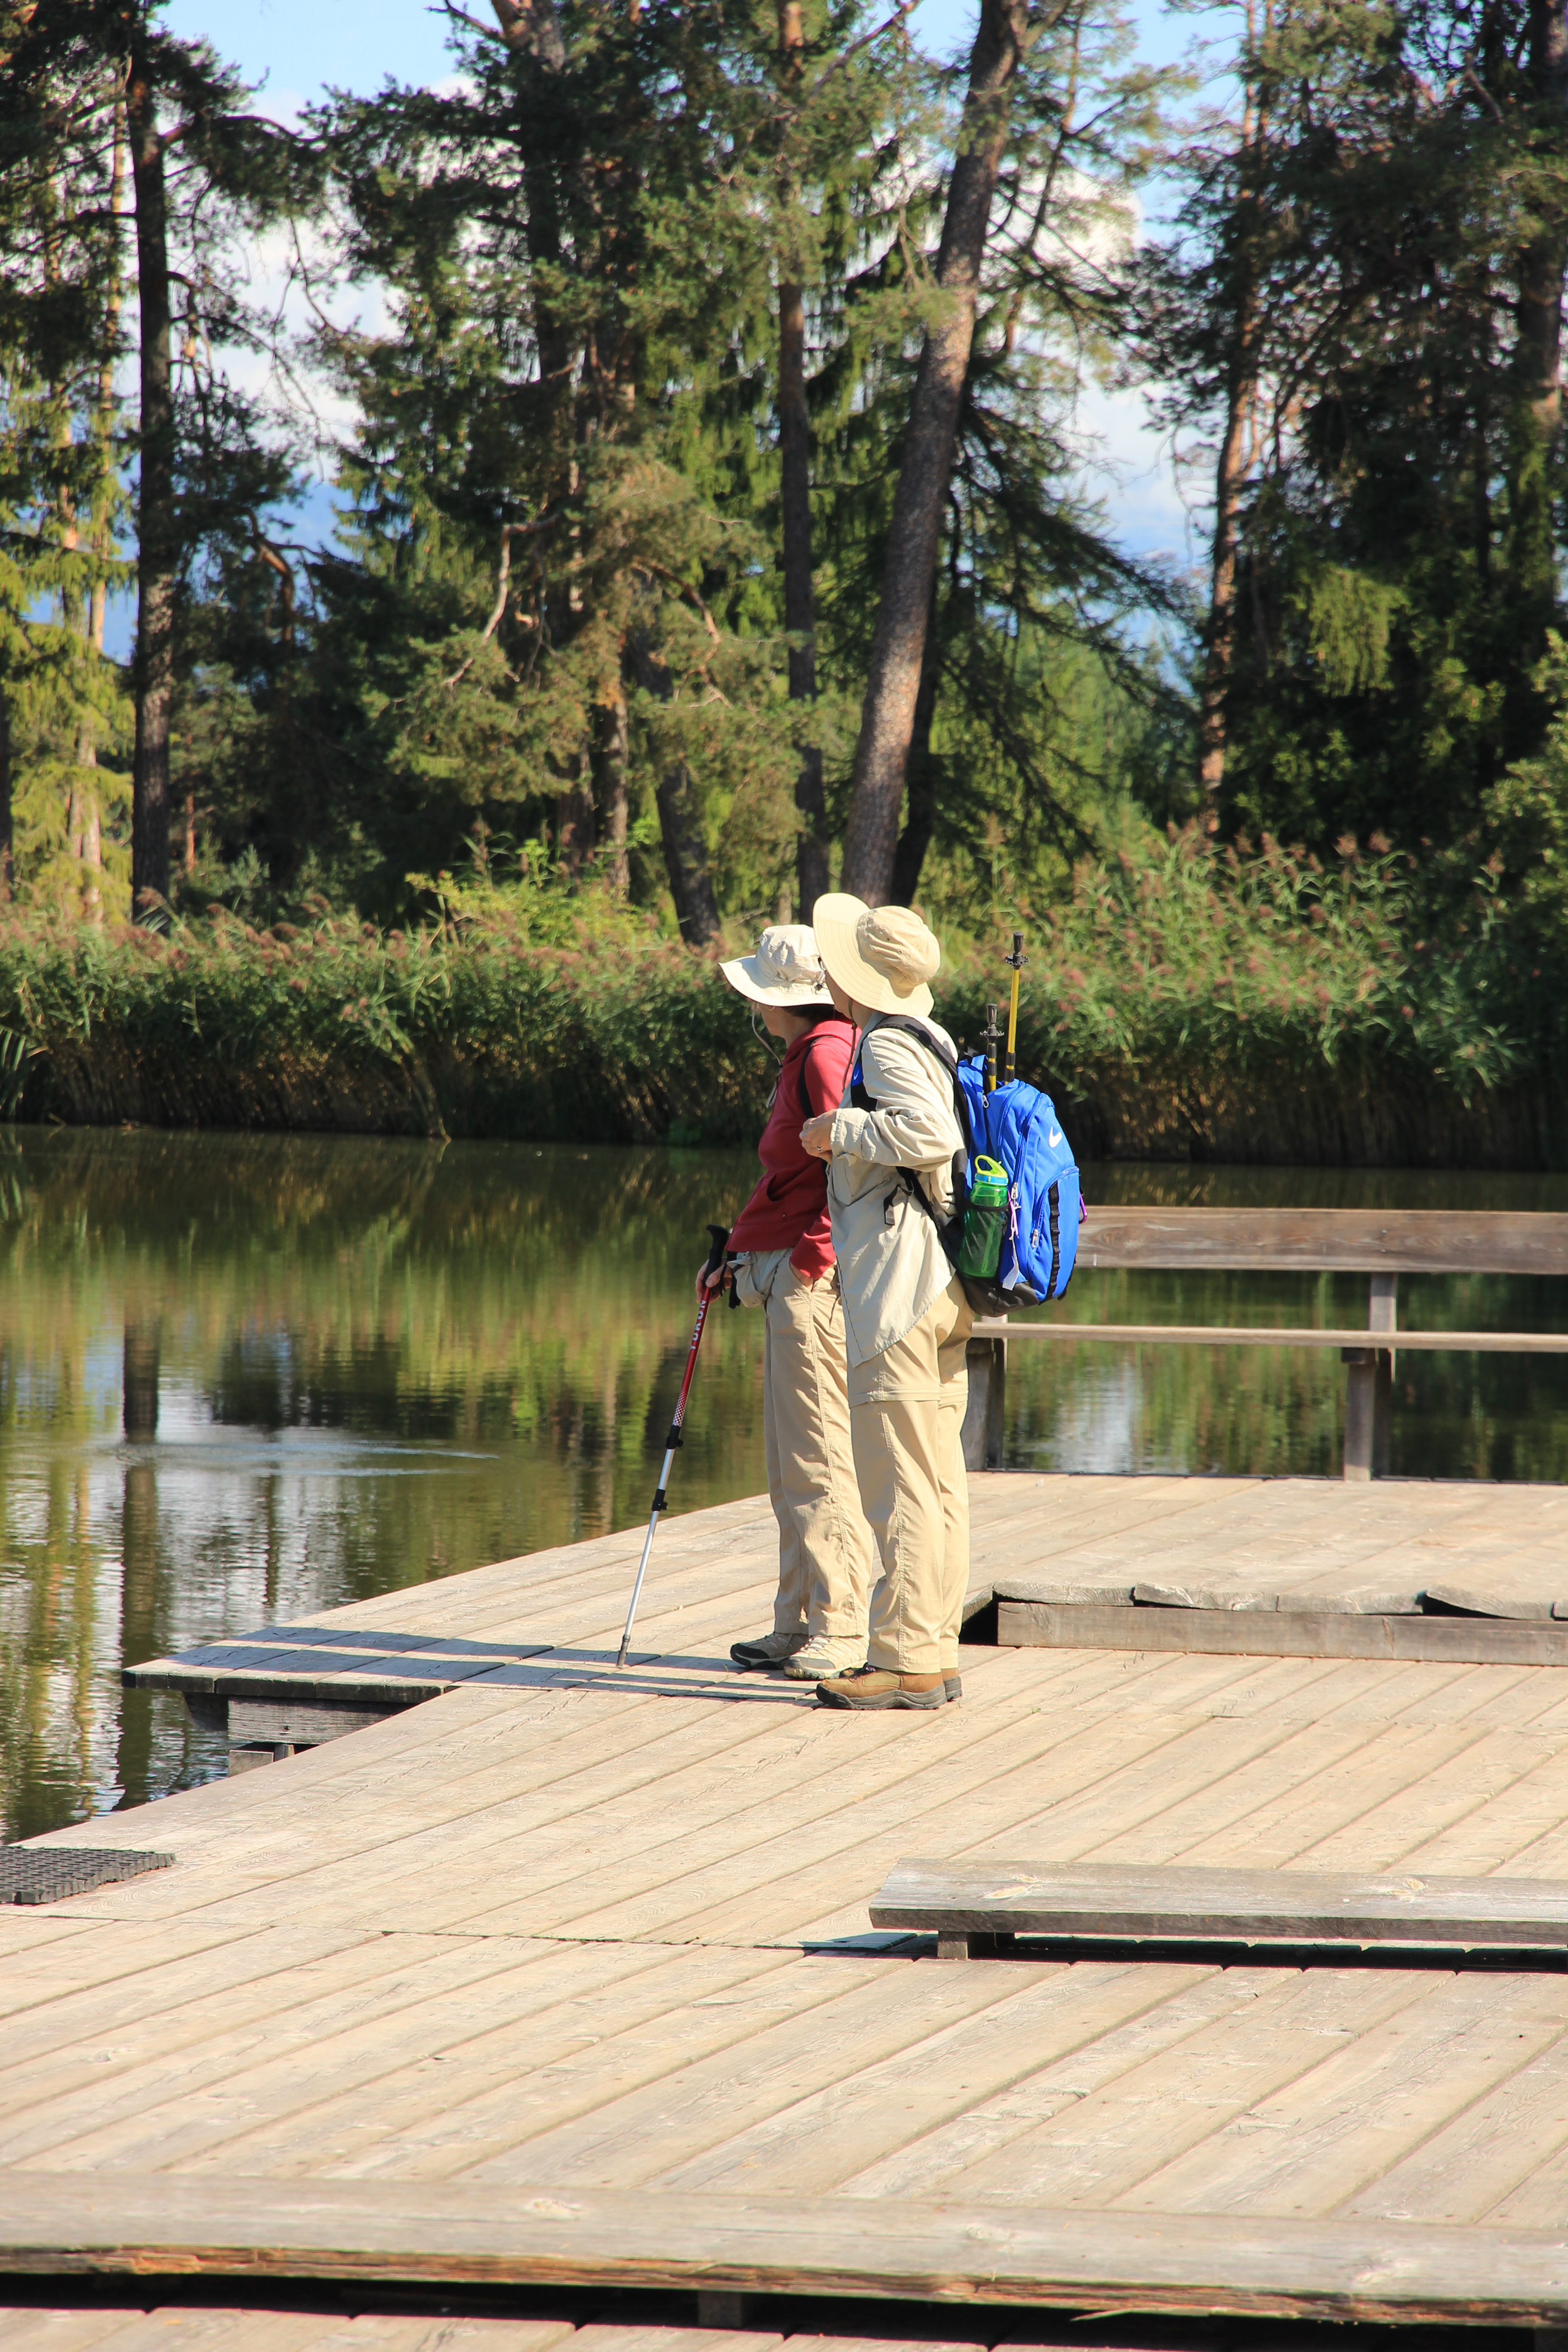
watch, lake, backpack, spring, tourism, sun hat, tourists, break, wanderer, viewing, mountain walker